Konstantin Somov

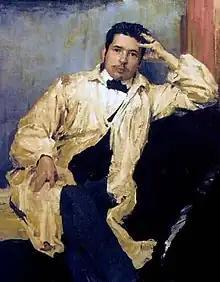
Somov in 1895, painted by Filipp Malyavin

While a student at the Karl May School in Saint Petersburg, Somov became close friends with Dmitry Filosofov. Alexandre Benois, also a student, later wrote that "Some kind of magic circle separated them from the others." Later, Filosofov was sent to Italy due to illness, and Somov, who had a hard time studying science, was withdrawn from the school by his father. At the age of 20, Somov entered the Imperial Academy of Arts, where he studied under Ilya Repin, from 1888 to 1897. While at the academy, he met Sergei Diaghilev and Léon Bakst.